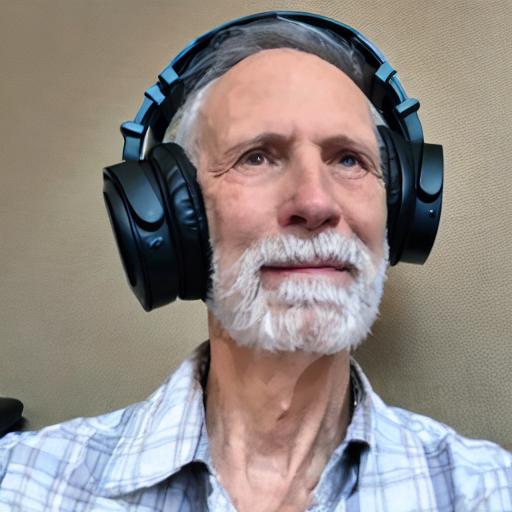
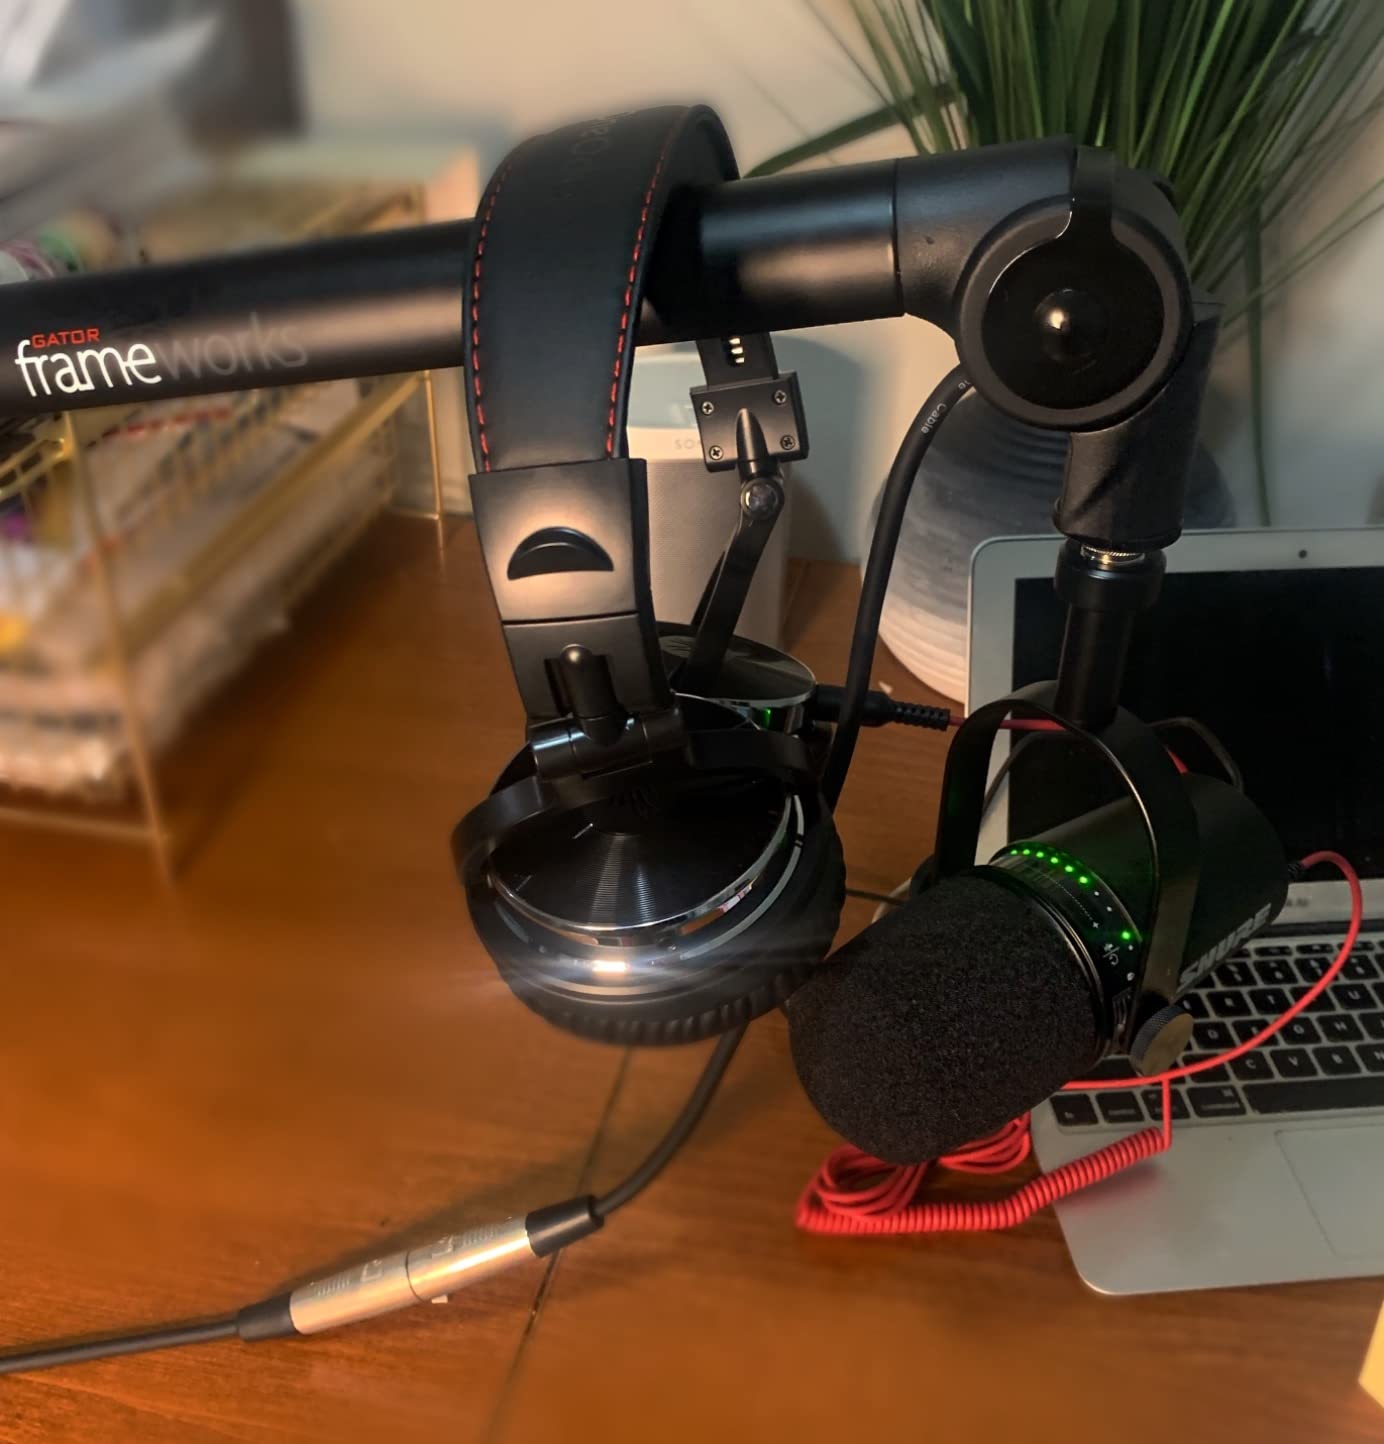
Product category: headphones
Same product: no